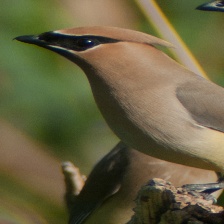
Species: CEDAR WAXWING
Scientific name: BOMBYCILLA CEDRORUM